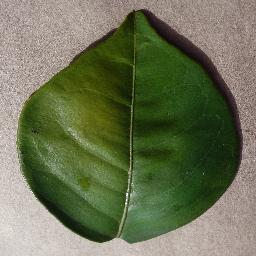
Label: Orange___Haunglongbing_(Citrus_greening)